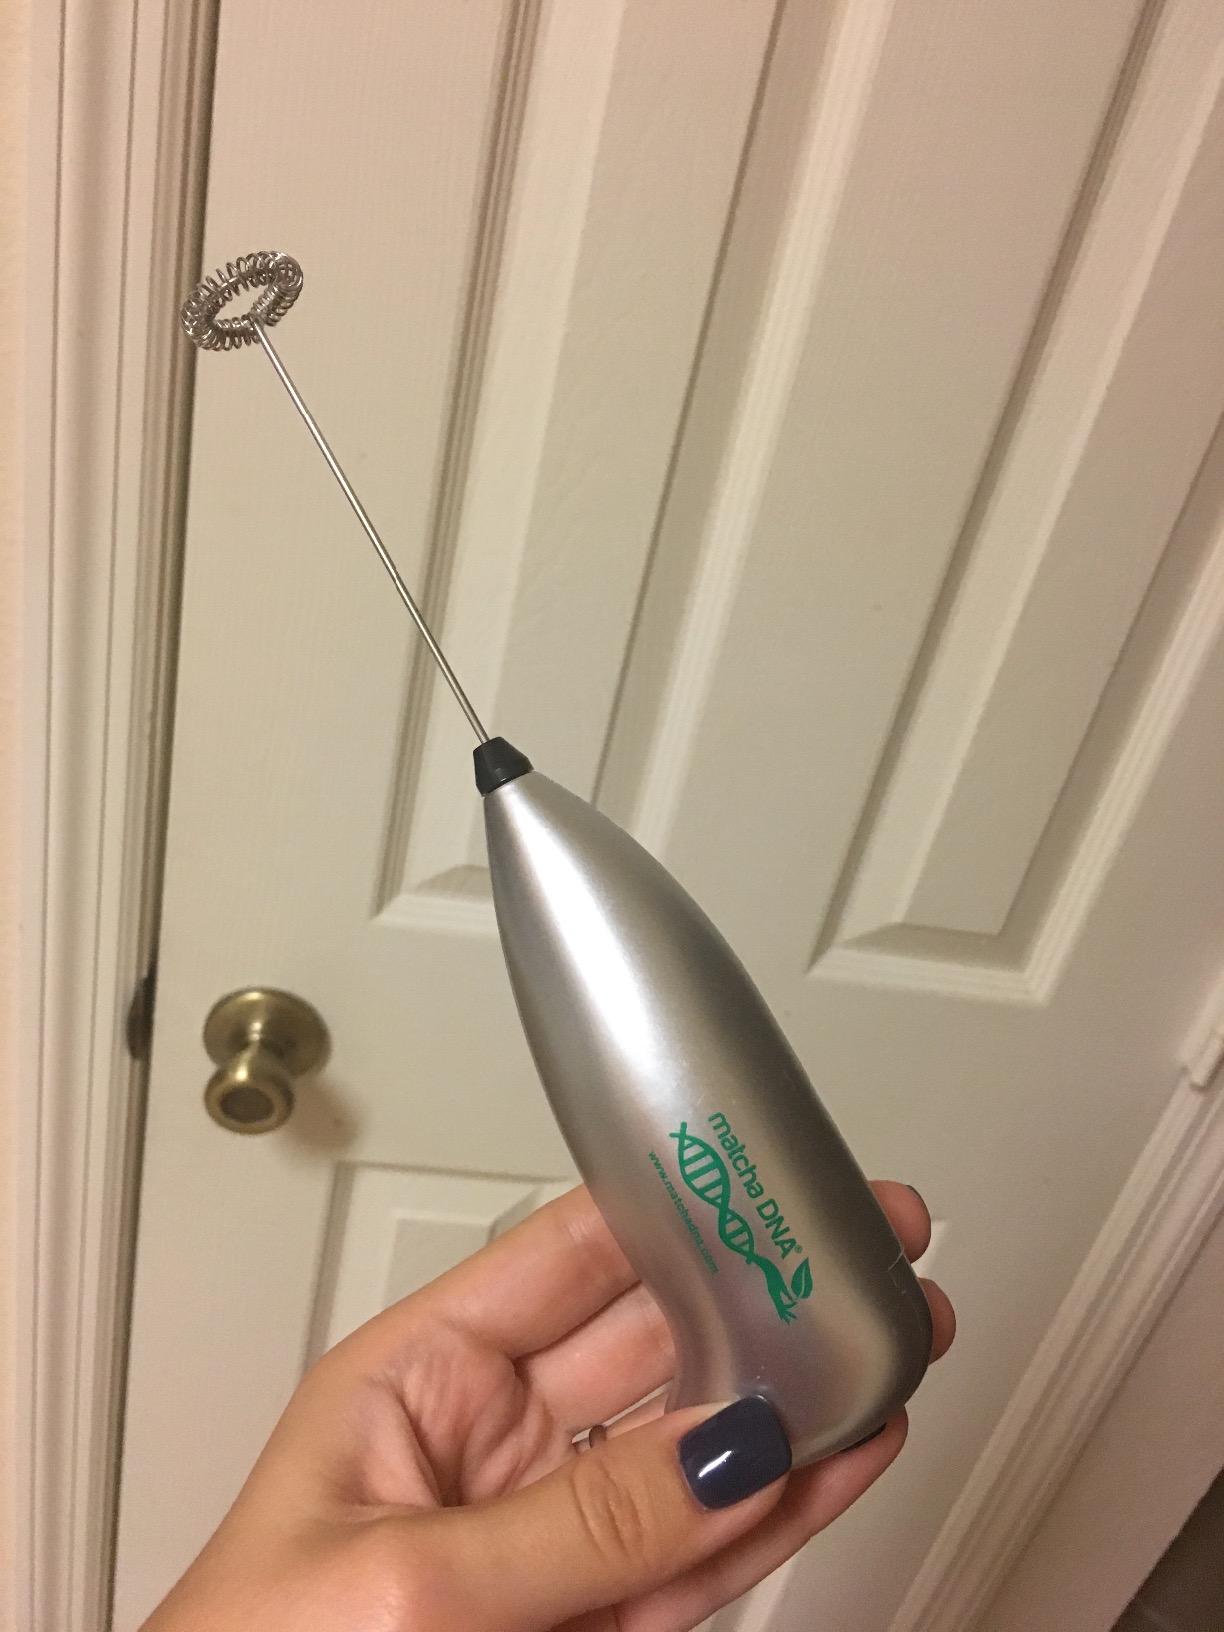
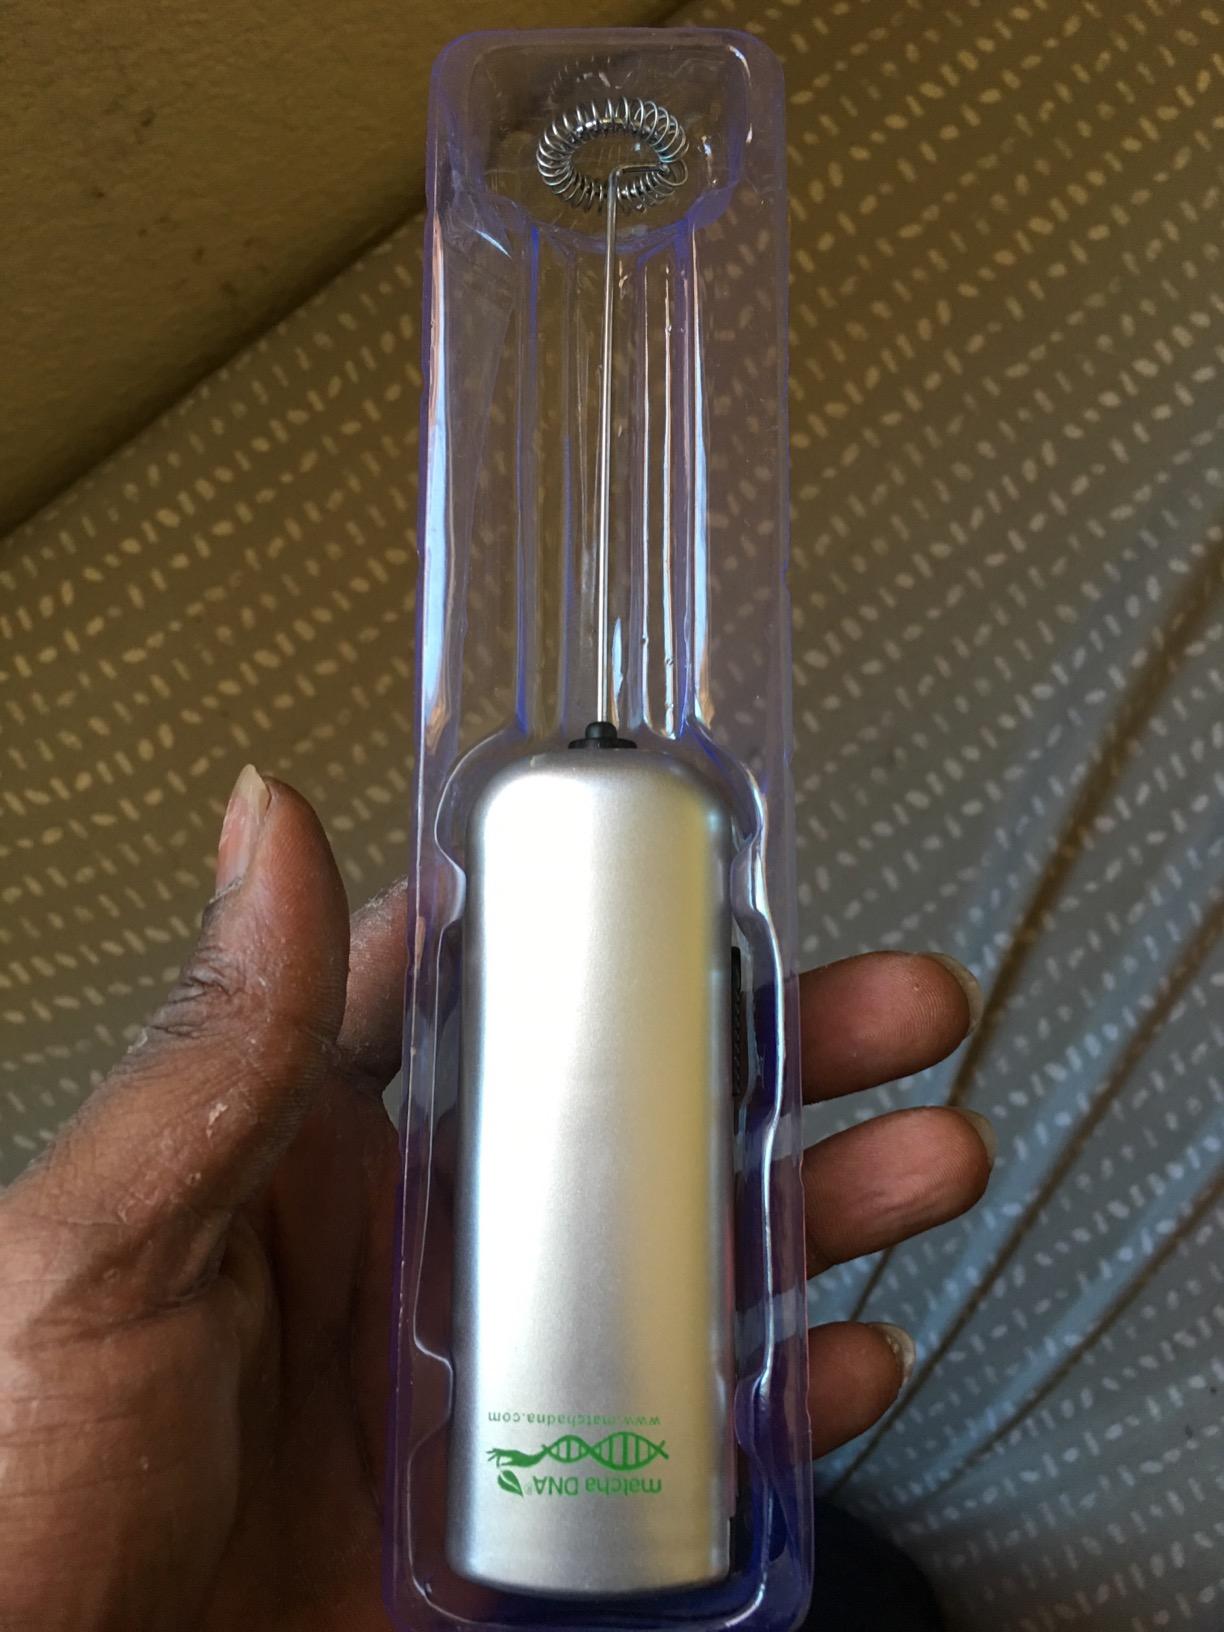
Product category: items_mixer
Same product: no